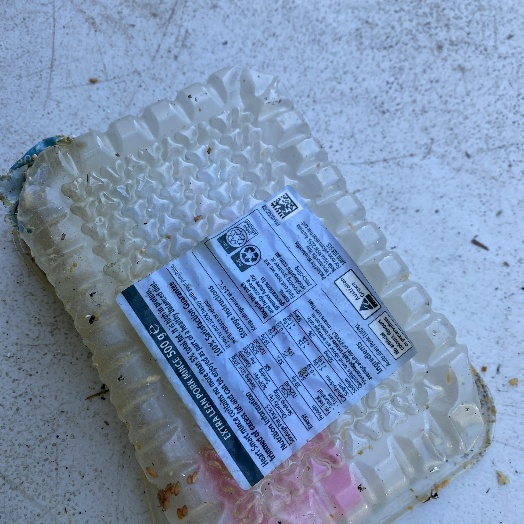
Label: Plastic